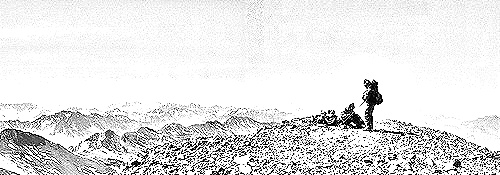
Portrait style: Sketch Portrait